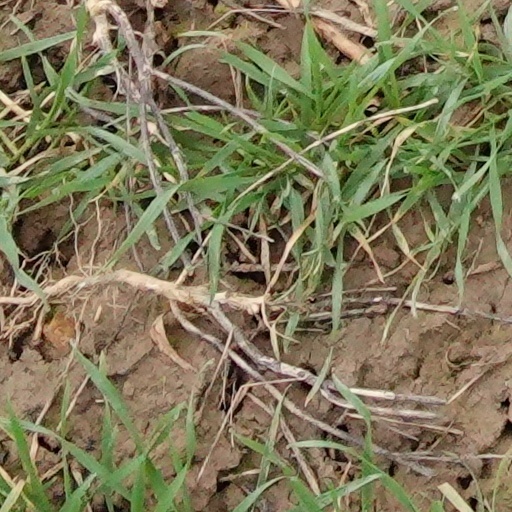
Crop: wheat